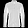
Label: Shirt